Leaves from the Theatre of War

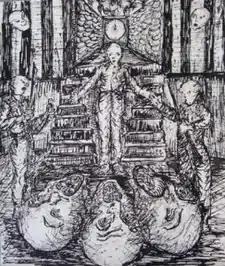
Leaves from the Theatre of War: Stage setting, pen and ink, 43 X 36 cm (17 X 14 inches), 1989

Leaves from the Theatre of War is the title of a series of 250 ink drawings by Nabil Kanso. The series depicts a long sequence of wide-ranging images reflecting satiric tonality and expressions on war and the human tragicomedy. The works were done at various intervals between 1980 and 1992.